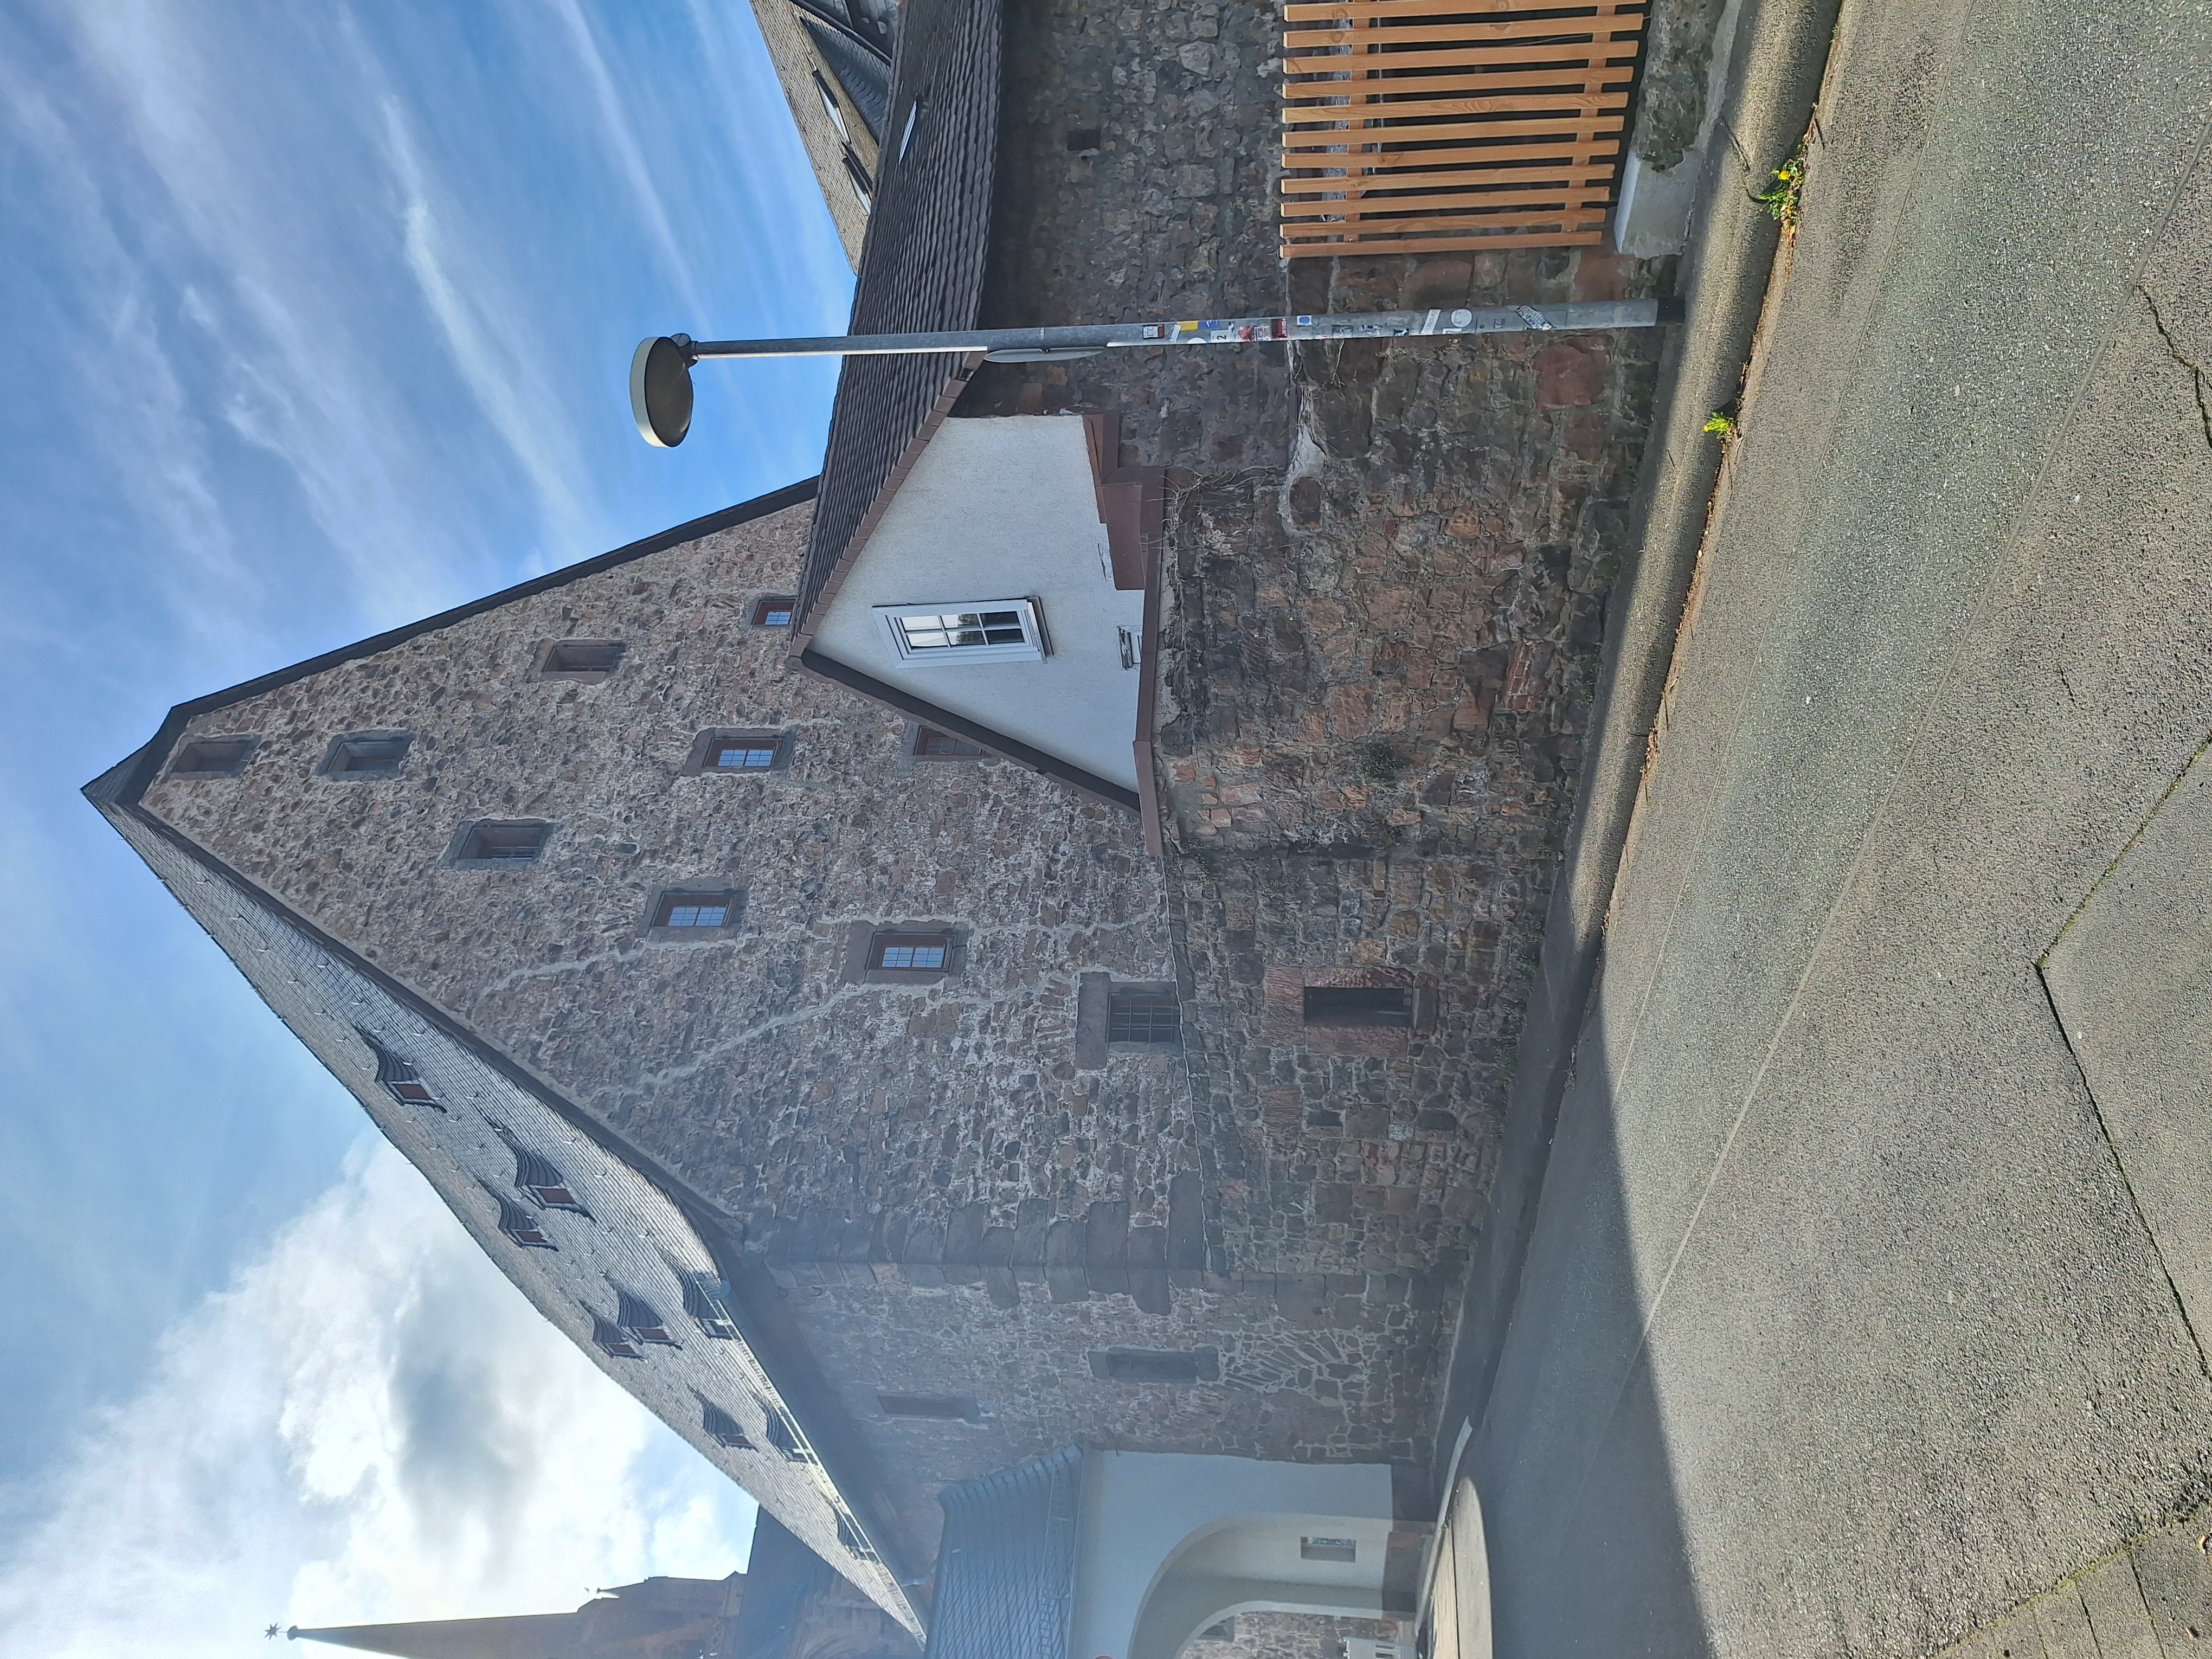
Building: Mineralogisches Museum